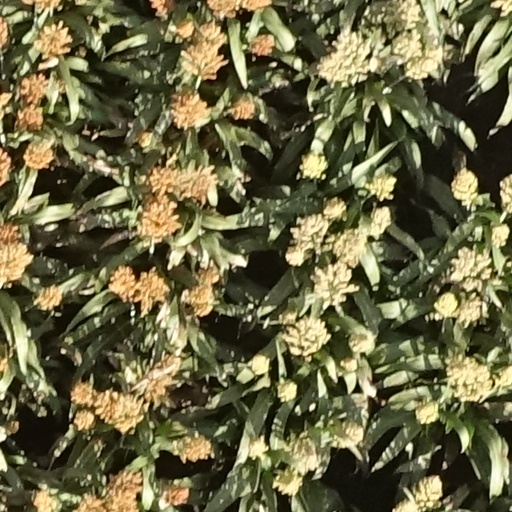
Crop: sorghum